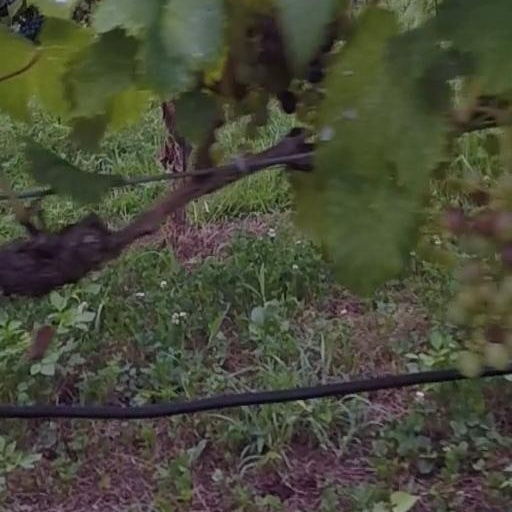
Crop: grape